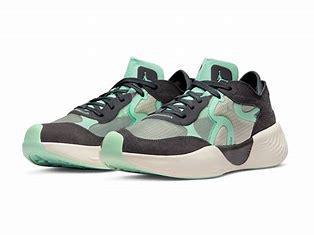
Brand: Jordan
Model: Delta 3